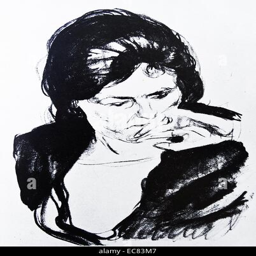
portrait of an unknown woman by the artist